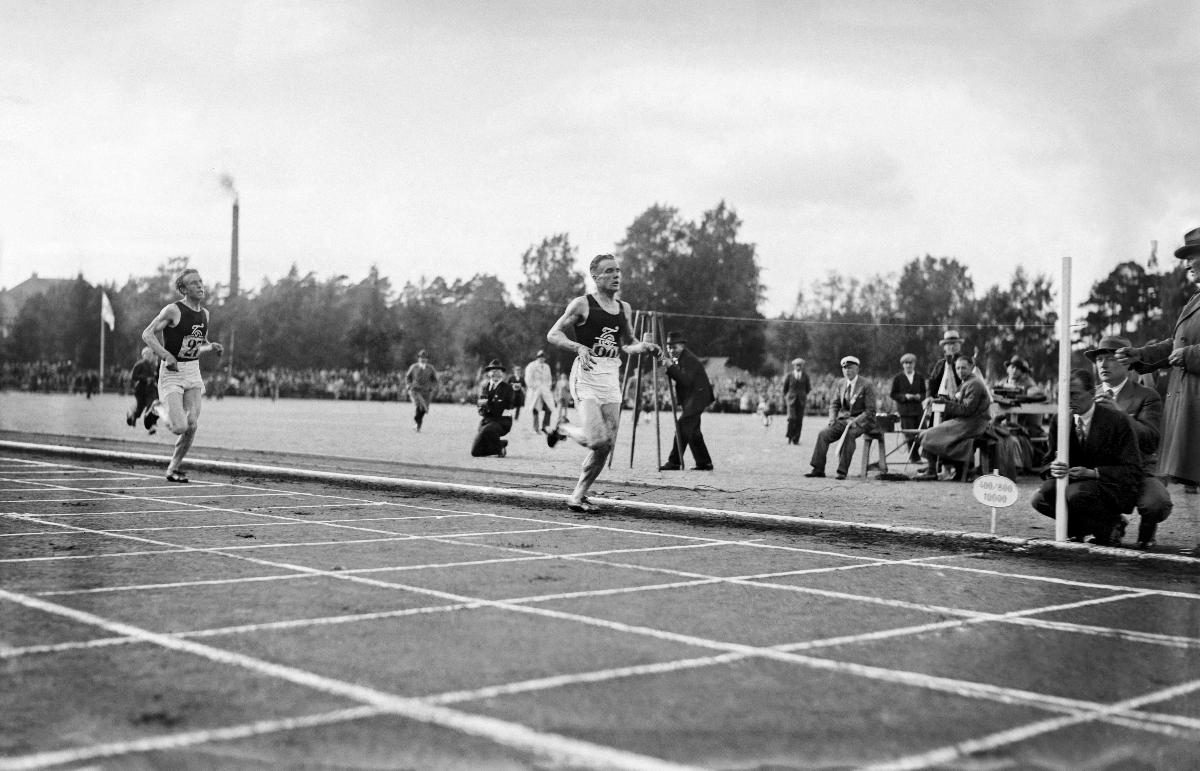
Suomen vuoden 1932 Olympialaisten karsinta
Finlands uttagningar till Olympiska spelen 1932; The Finnish qualification for the Olympics 1932
sisällön kuvaus: Suomen vuoden 1932 Olympialaisten karsinnat Helsingissä 19.5.1932. content description: The Finnish qualification for the Olympics 1932 in Helsinki 19.5.1932. innehållsbeskrivning: Finlands uttagningar till Olympiska spelen 1932 i Helsingfors 19.5.1932.
Kuvaaja: Sundström, Hugo, kuvaaja
Vuosi: 1932
Paikka: Suomi, Uusimaa, Helsinki
Aiheet: yleisurheilu; yleisurheilukilpailut; yleisurheilijat; karsinnat; kilpailu (talous); olympialaiset; HBL; track and field; track and field athletes; competition (economy); Olympics; sports; athletics; qualification; contest; competition; athletes; olympics; friidrott; friidrottare; konkurrens (ekonomi); olympiska spelen; sport; idrott; tävlingar; uttagning; sportare; olympiaden